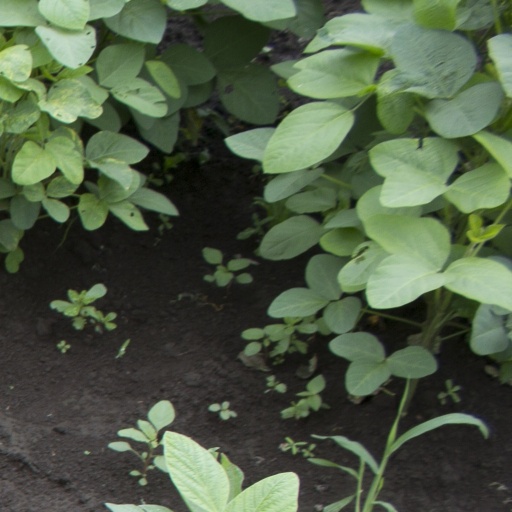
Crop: soybean